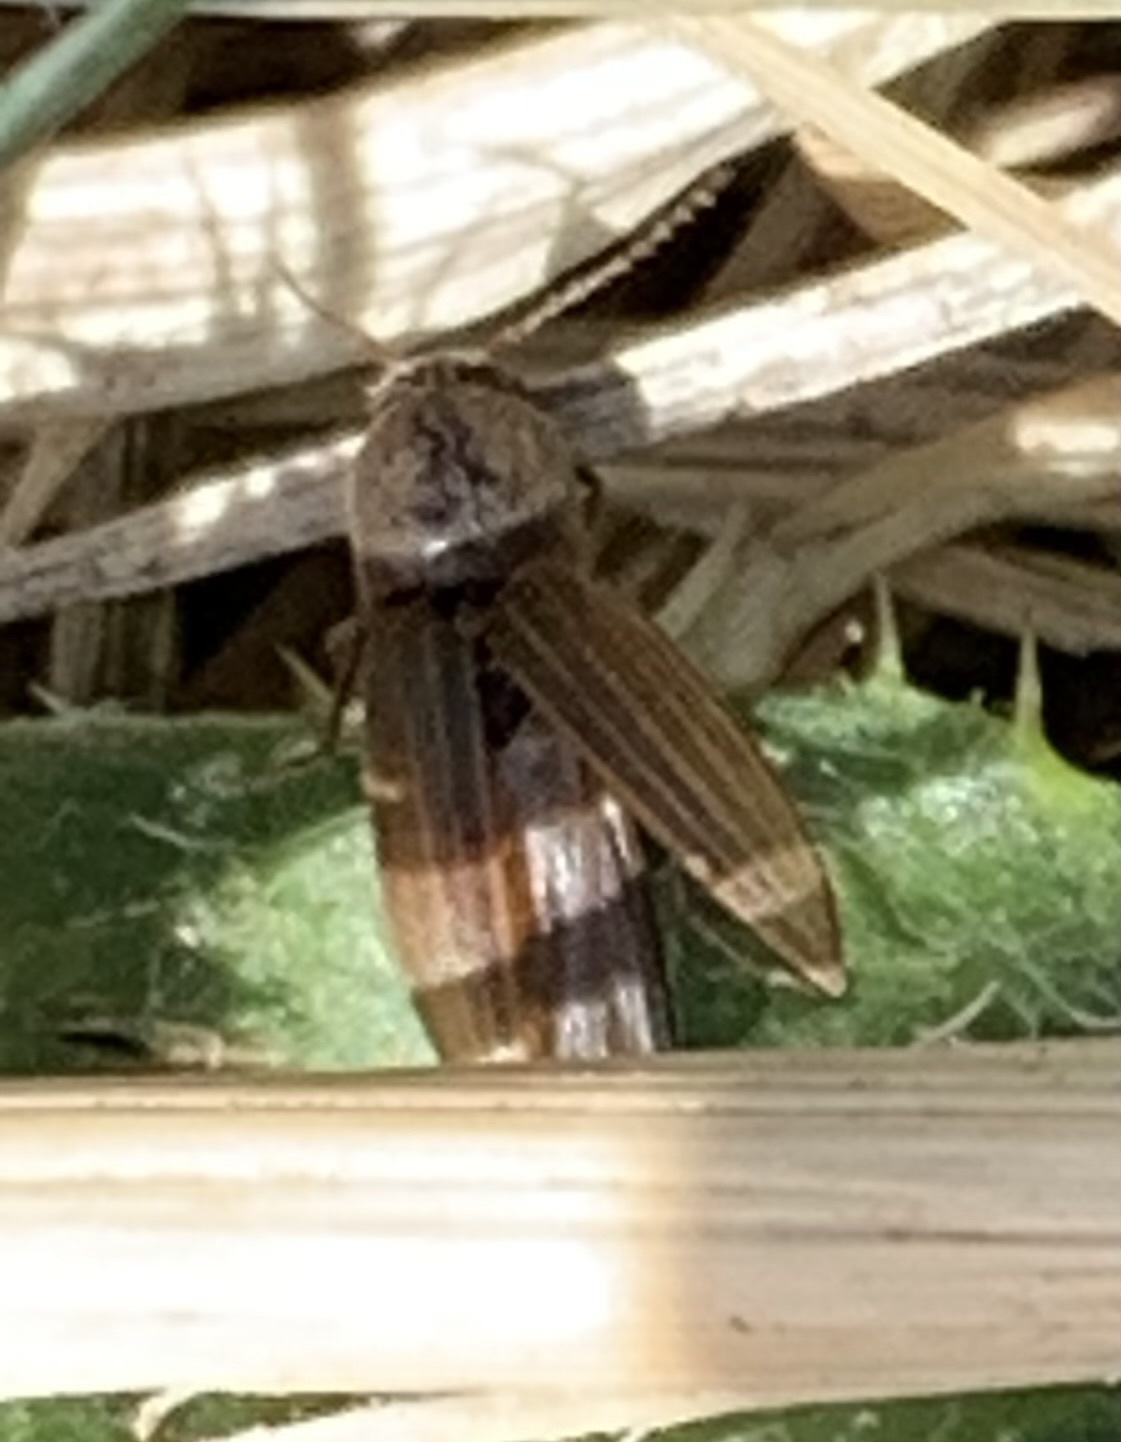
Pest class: clickbeetles_wireworms